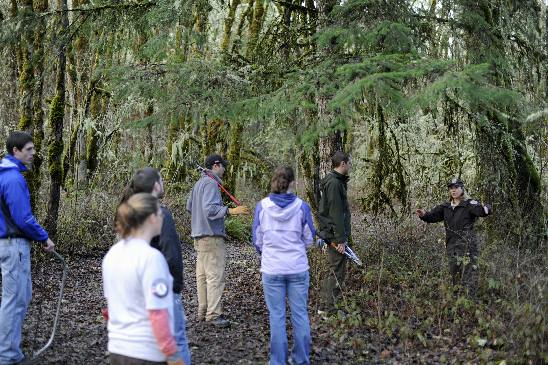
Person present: Yes